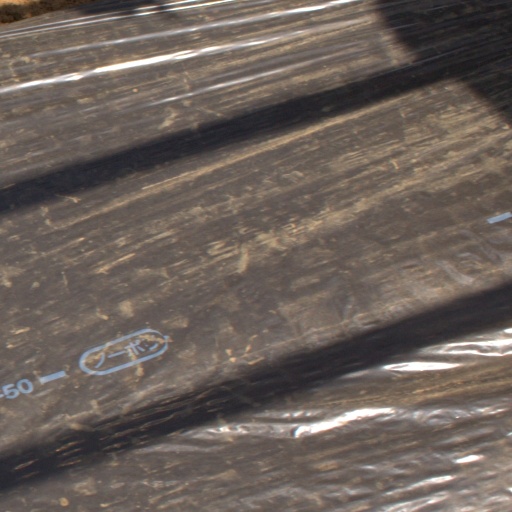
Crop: Jerusalem artichoke